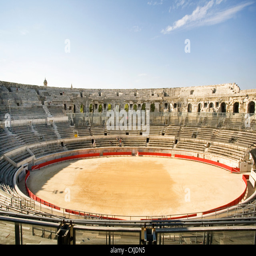
wide angle view of the amphitheatre